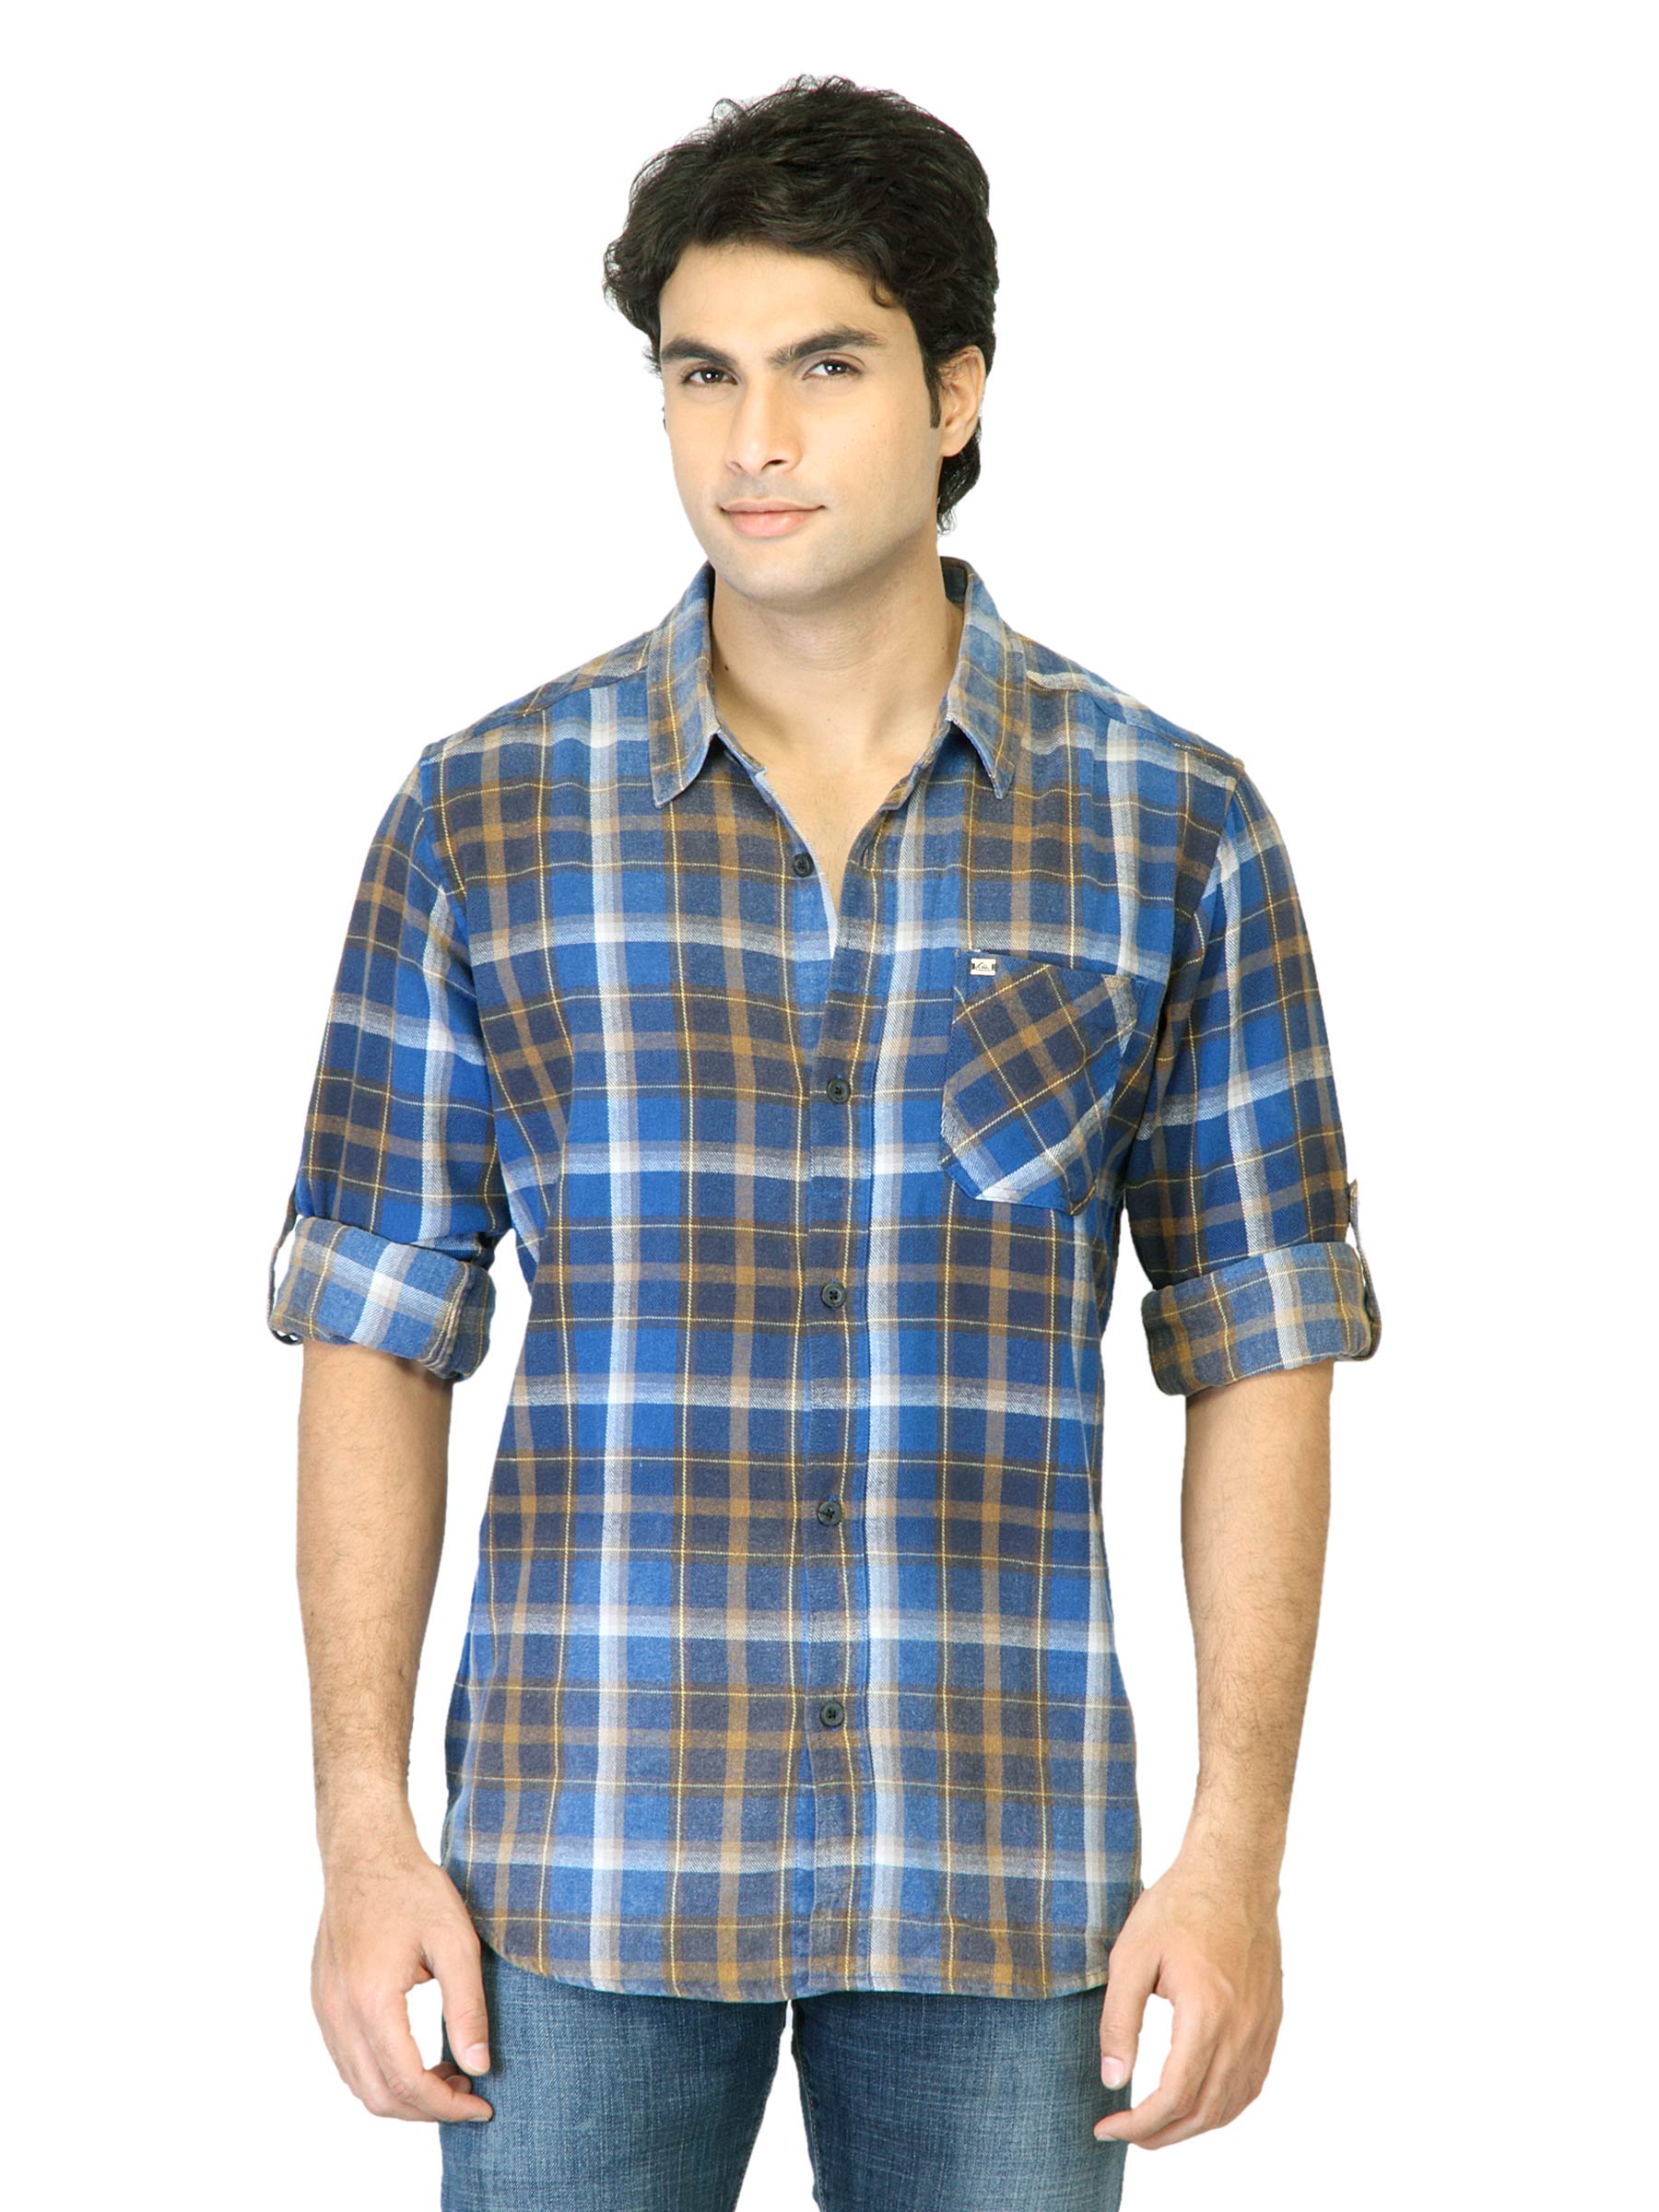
Quiksilver Men Blue Check Shirt
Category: Apparel / Topwear / Shirts
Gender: Men
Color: Blue
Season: Summer 2012
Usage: Casual